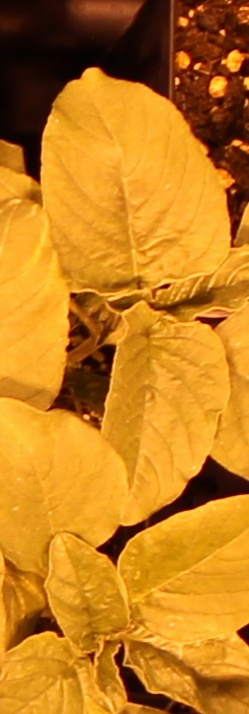
Label: Redroot Pigweed